Dietrich School of Arts and Sciences

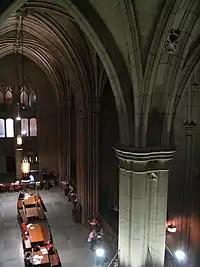
Commons Room in the Cathedral of Learning

Other rankings, including those by the National Research Council and "U.S. News & World Report", include the following programs among the best in the nation: